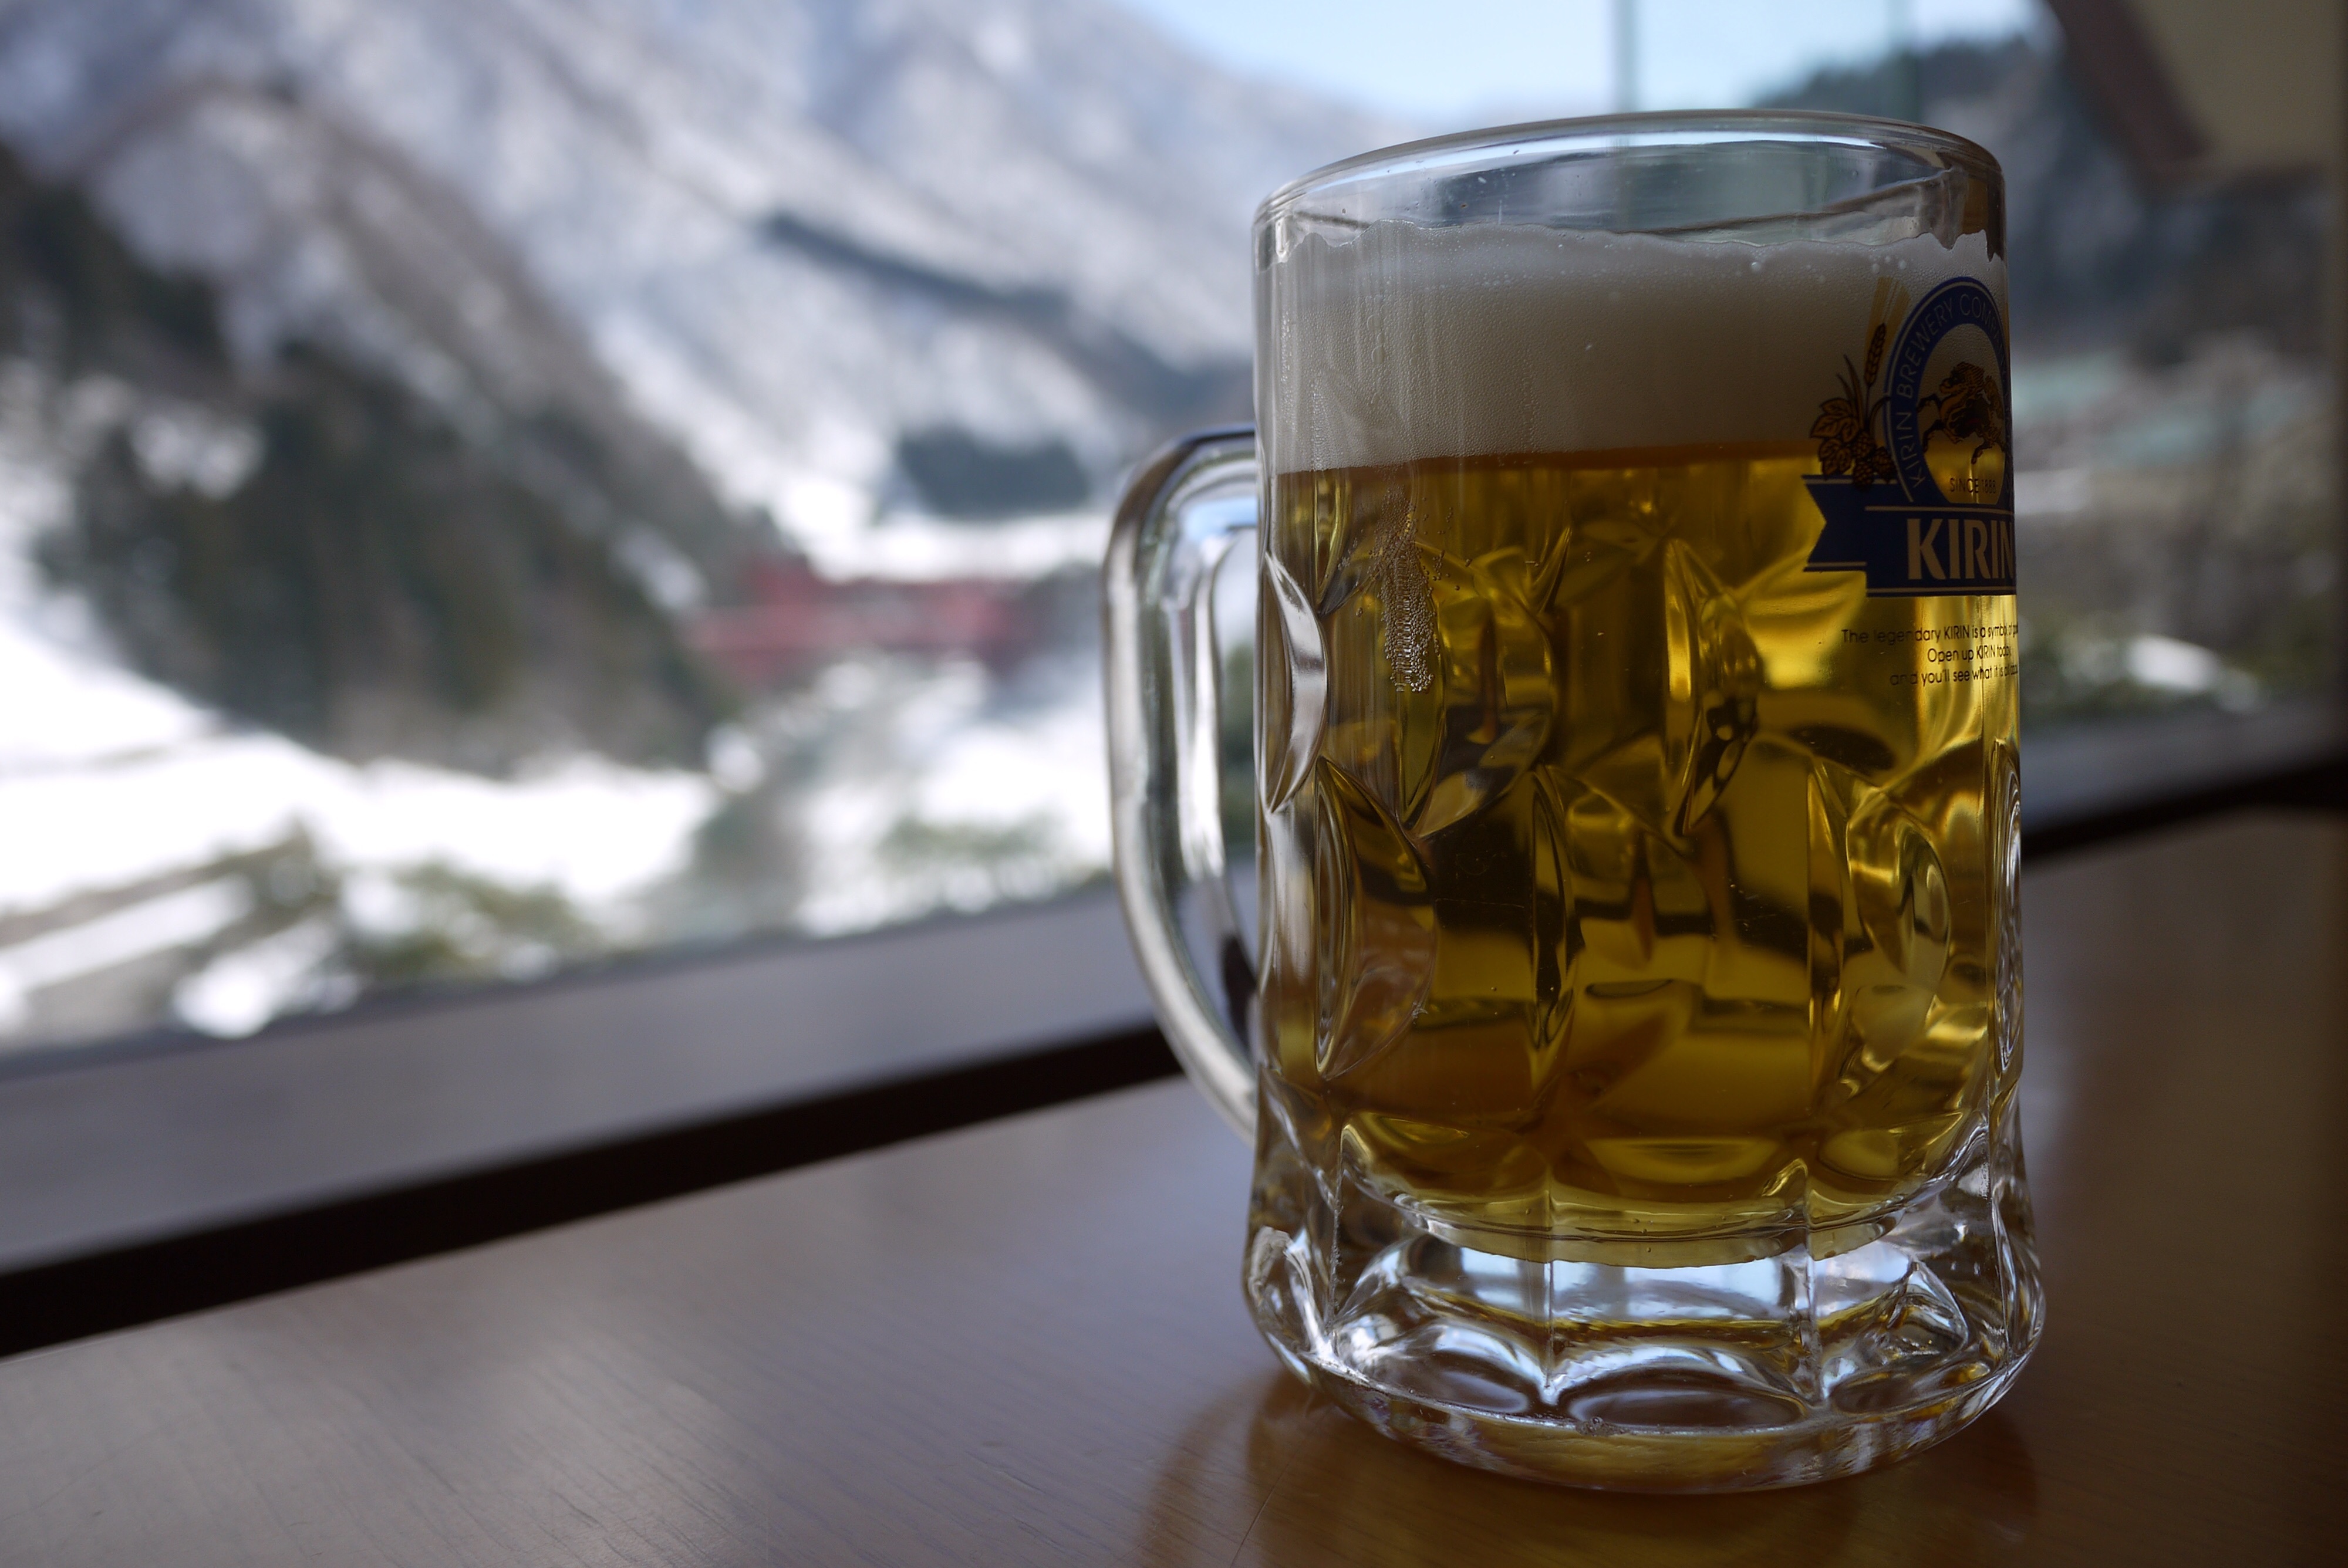
glass, drink, beer, whisky, liqueur, alcoholic beverage, distilled beverage, pint us, pint glass